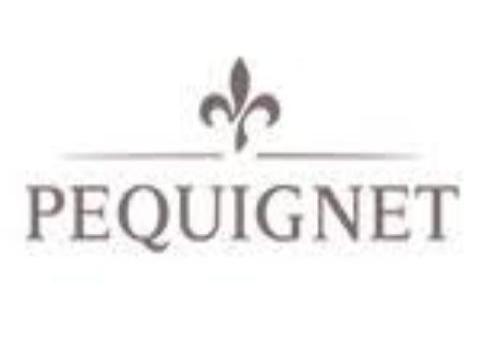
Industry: Clothes